Manor of Flete

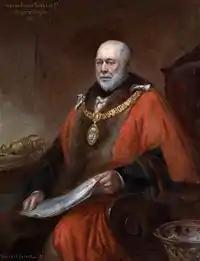
Portrait of Splatt when mayor of Torquay in 1892, by Sydney Sprague Morrish, 1894

In 1863 Flete was purchased by William Francis Splatt, J.P. He was born in the parish of Chudleigh, Devon; emigrated in 1840 to Australia where he made a fortune as a merchant and pastoralist, and became a member of the first Victorian Legislative Council. He returned to England in 1854 and lived at Flete from 1863 or 64 until he sold it in 1876 to Henry Bingham Mildmay, brother-in-law of John Bulteel, and moved to Torquay where he became that town's first mayor in 1892, one year before his death.